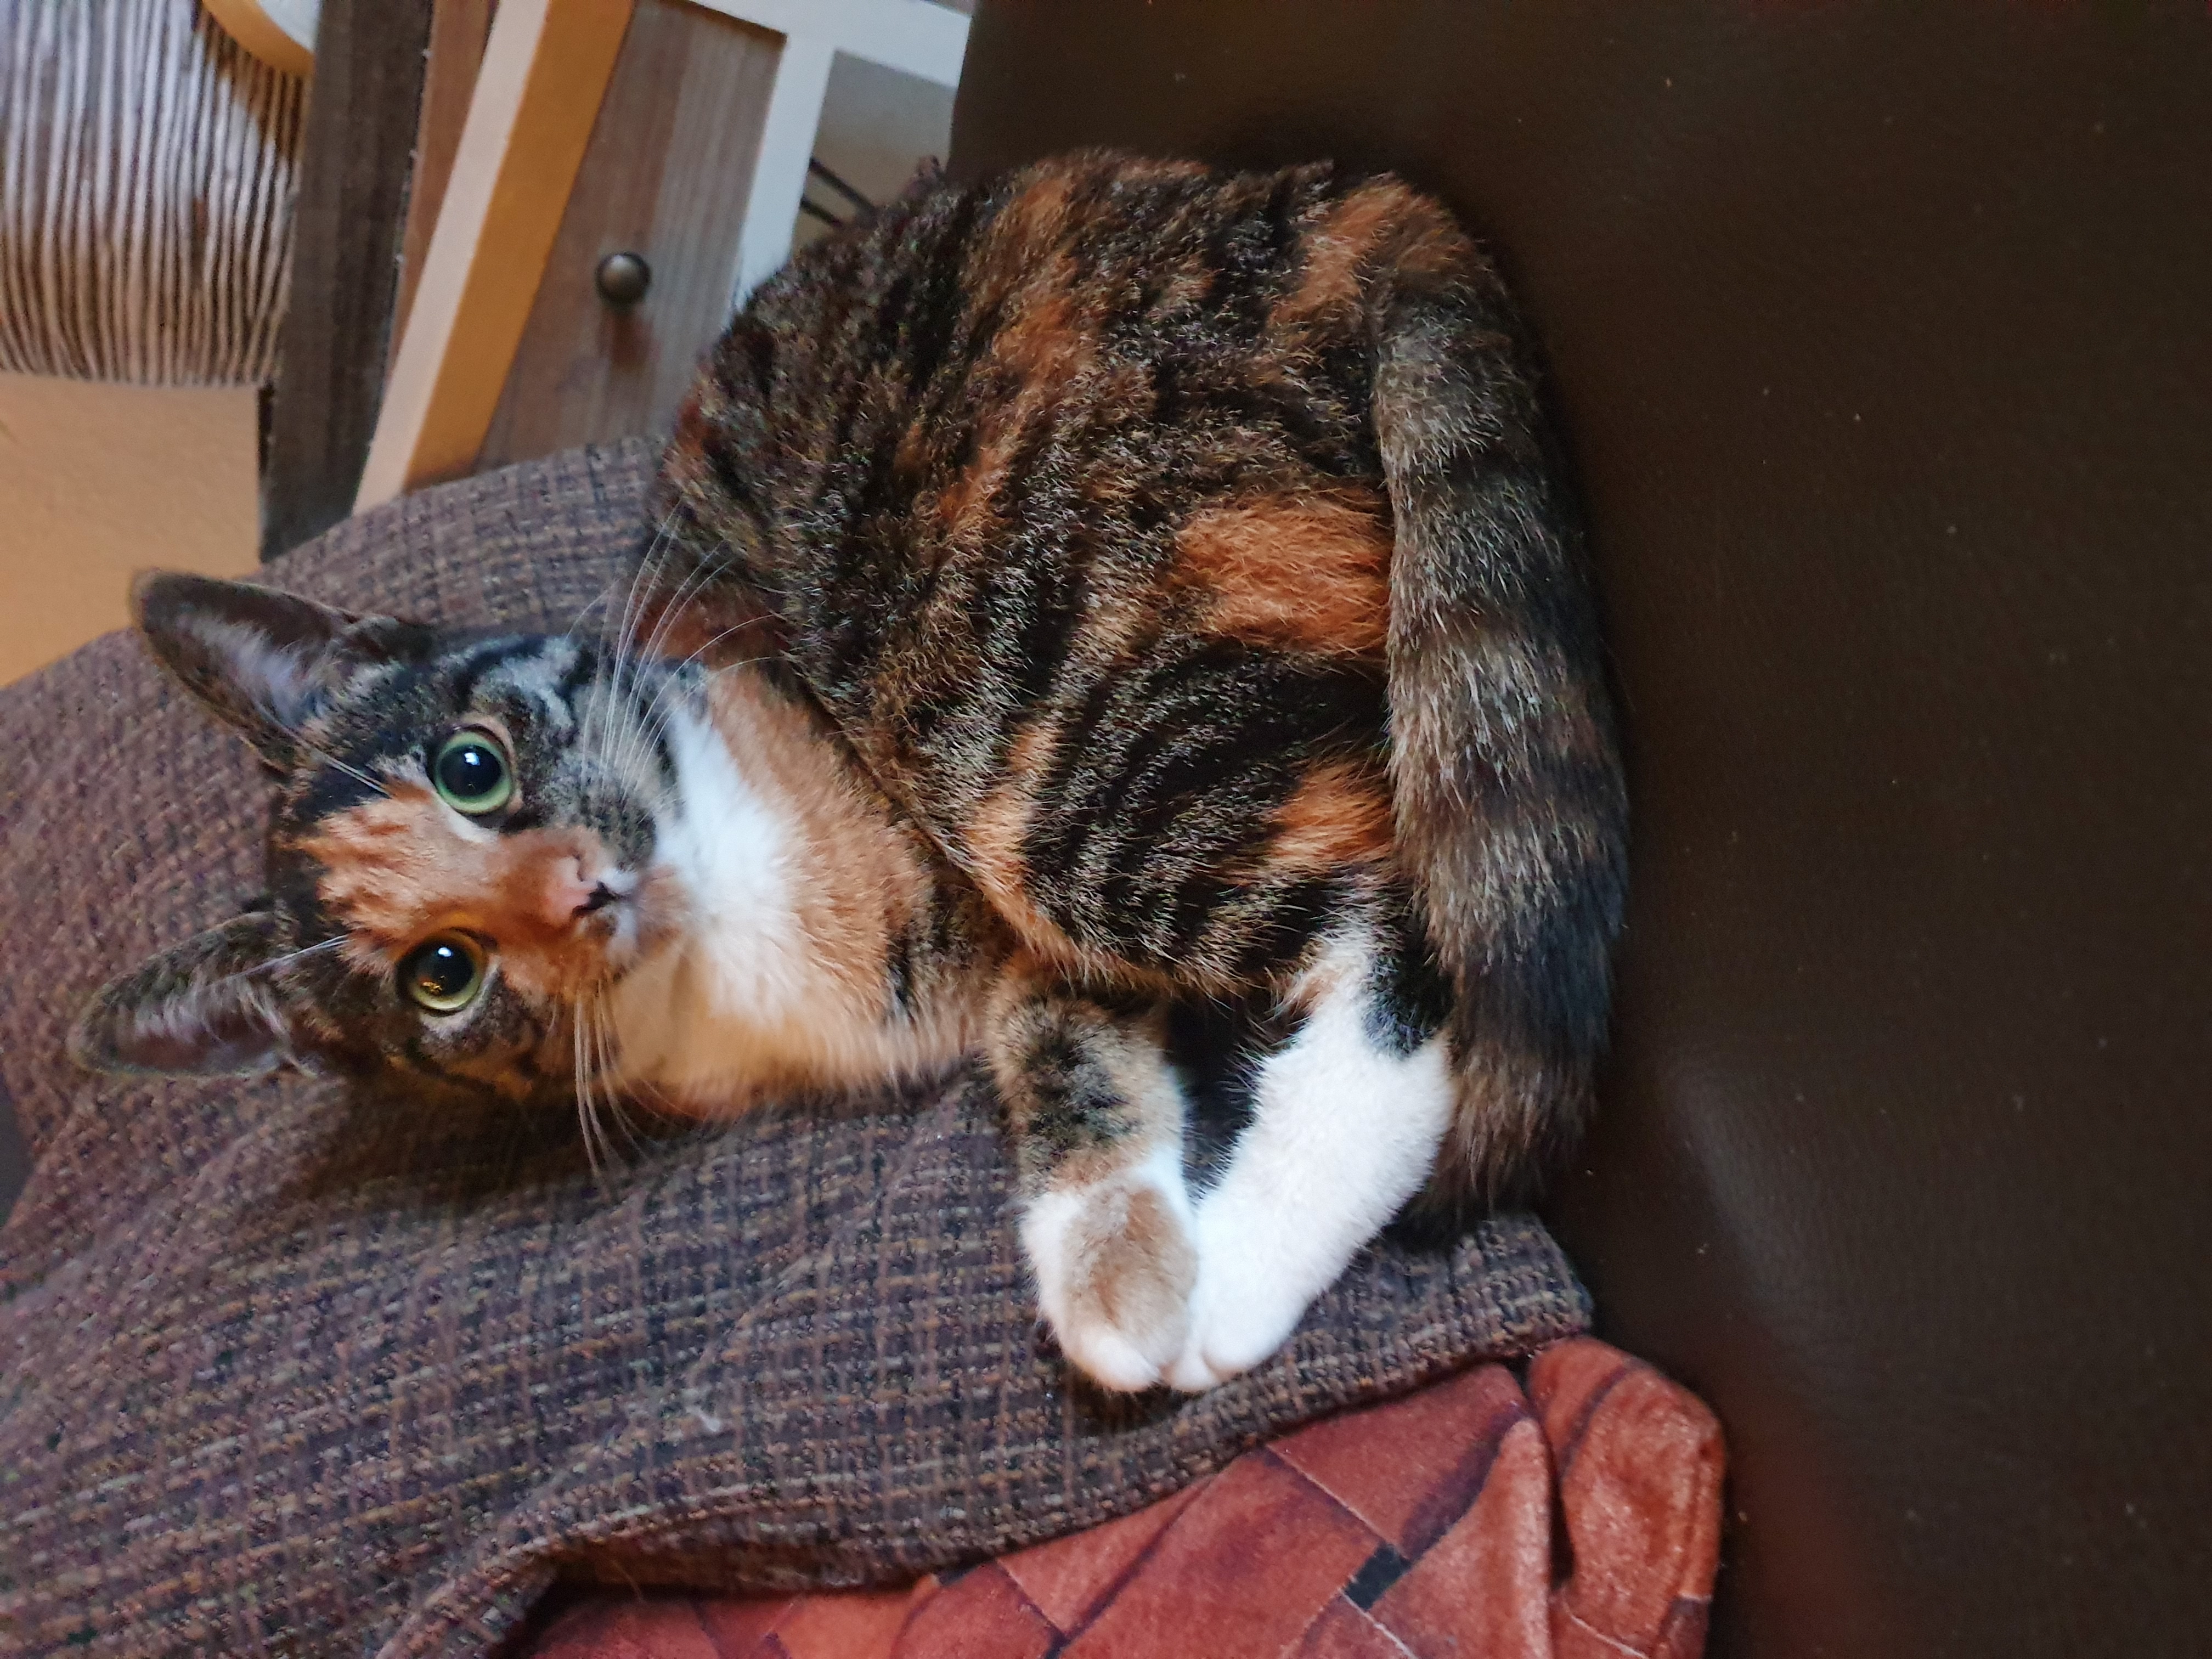
Cataleya, cat, small to medium sized cats, felidae, whiskers, european shorthair, tabby cat, domestic short haired cat, carnivore, fur, tail, dragon li, wood, paw, kitten, toyger, asian